2008 United States Senate election in North Carolina

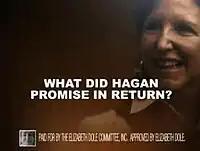
Dole's attack ad, "Godless".

Dole was initially a heavy favorite for reelection, especially after several potential top-tier challengers such as Congressman Brad Miller, Governor Mike Easley and former Governor Jim Hunt all declined to compete against Dole. Ultimately, Kay Hagan, a state senator from Greensboro, won the Democratic primary election and became Dole's general election opponent. Reports late in the campaign suggested that Dole, once considered a safe bet for reelection, suffered from Barack Obama's decision to aggressively contest North Carolina in the presidential election.